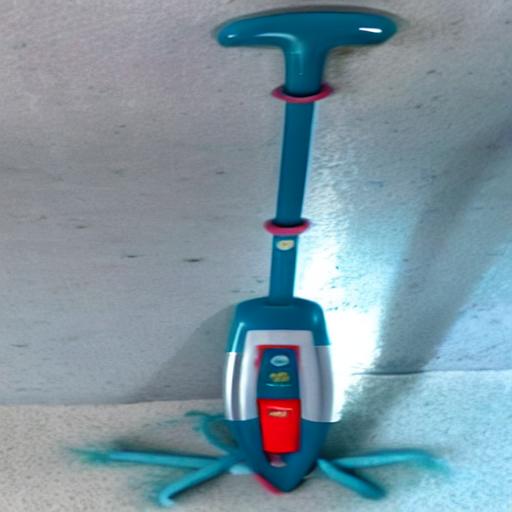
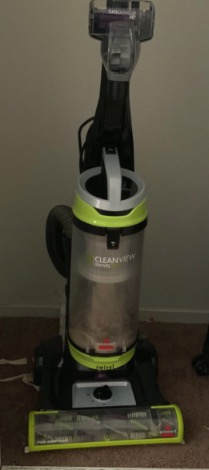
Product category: items_vacuum
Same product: no